2026 Asian Games

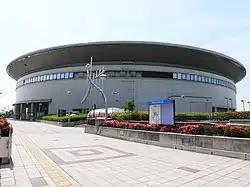
Nagoya Civic General Gymnasium

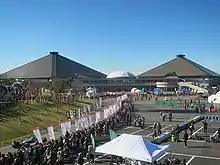
Okazaki Chuo Sogo Park

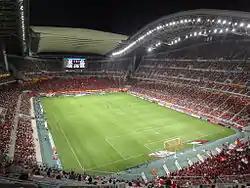
Toyota Stadium

In addition to Nagoya, events will be spread across 16 other cities across Aichi Prefecture and some venues in the Greater Tokyo Area that also hosted events during the 2020 Summer Olympics. The newly rebuilt Paloma Mizuho Stadium will host the ceremonies and athletics events, Nippon Gaishi Hall is scheduled to be the venue for both gymnastics and water polo, and the Toyota Stadium will serve as the main venue for football.